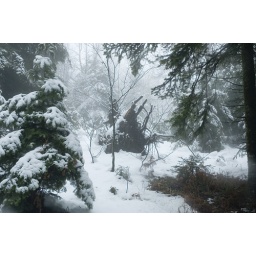
Snow and misty lights at the forest near Plastira lake in winter